Samurai Warriors

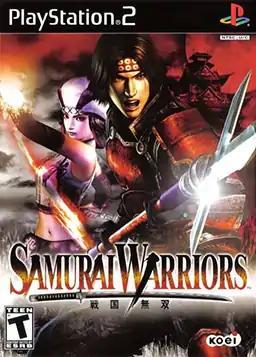
North American PlayStation 2 box art featuring Yukimura Sanada and Kunoichi

is the first title in the series of hack and slash video games created by Koei's Omega Force team based closely around the Sengoku ("Warring States") period of Japanese history and is a sister series of the "Dynasty Warriors" series, released for the PlayStation 2 and Xbox in 2004. A port of this game called "" has been released for the PlayStation Portable, which includes additional multiplayer features.